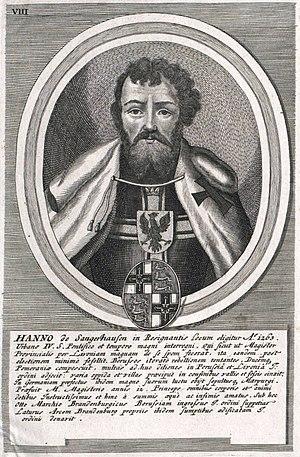
Anno von Sangershausen fut le dixième Grand Maître de l'ordre Teutonique.